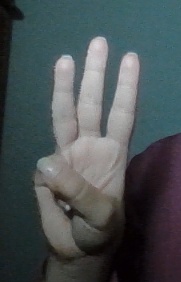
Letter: thaa